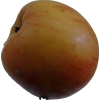
Label: Apple 14